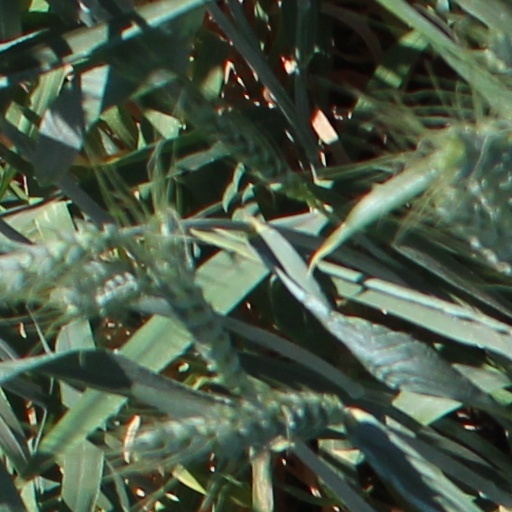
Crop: wheat